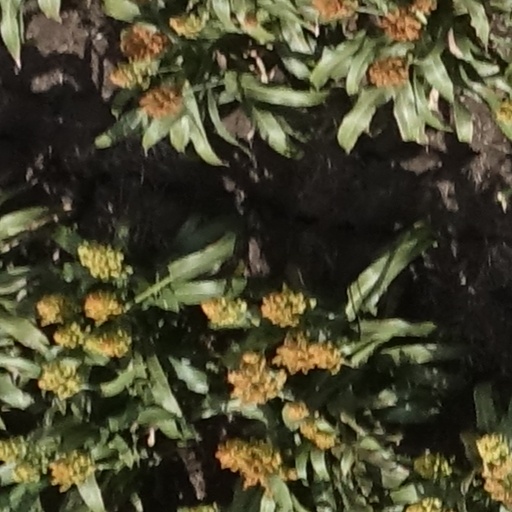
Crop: sorghum